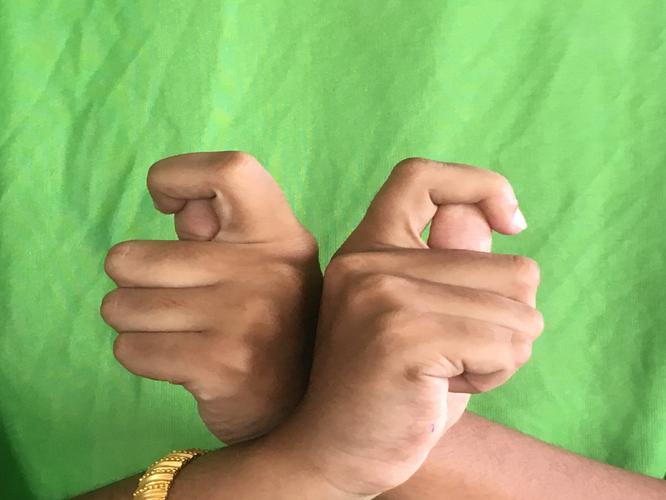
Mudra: Berunda
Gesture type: double_hand